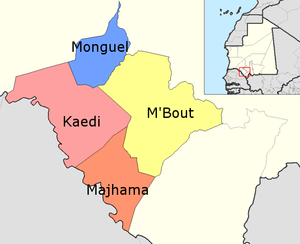
Le département de M'Bout est l'un des quatre départements de la région de Gorgol en Mauritanie.
Le département de Kaédi est l'un des quatre départements de la région de Gorgol en Mauritanie.
Le département de Maghama est l'un des quatre départements de la région de Gorgol en Mauritanie.
Le département de Monguel est l'un des quatre départements de la région de Gorgol en Mauritanie.
Le Gorgol est l'une des treize régions administratives ou wilayas de Mauritanie. Elle a pour capitale Kaedi.